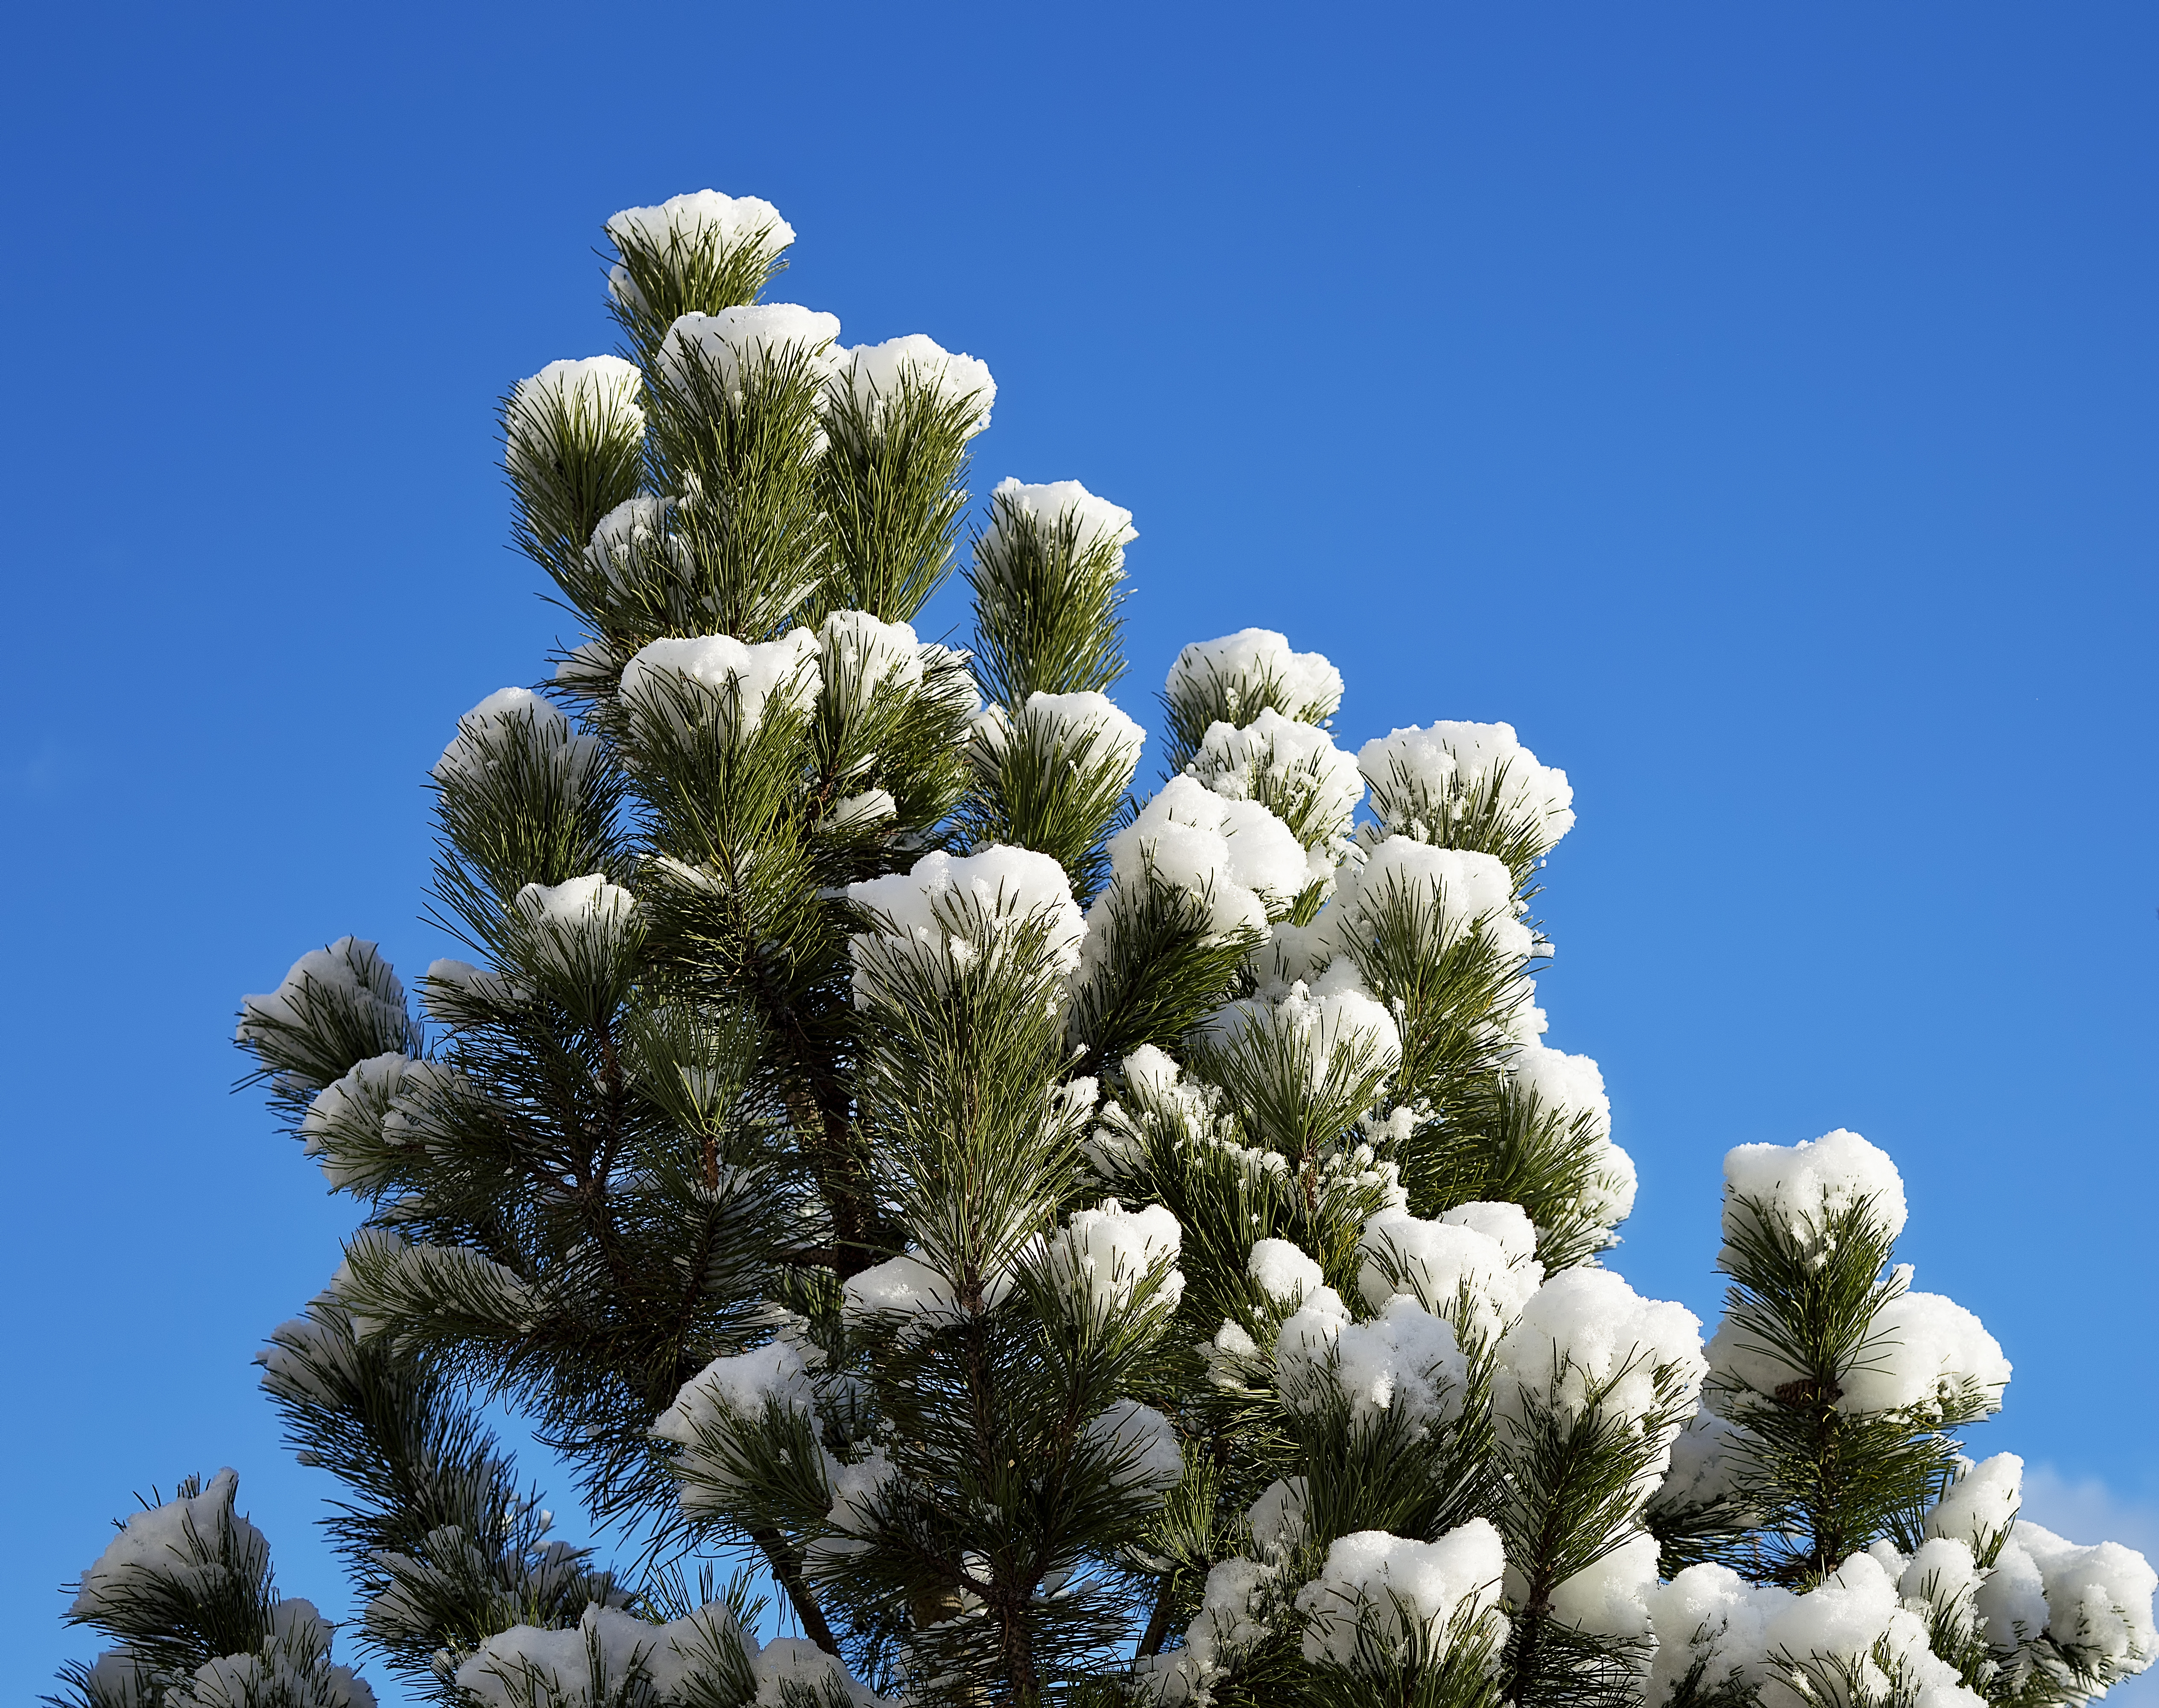
tree, branch, blossom, snow, light, plant, sky, flower, pine, botany, fir, flora, christmas tree, conifer, spruce, branches, needles, finland, helsinki, ecosystem, pihlajamki, flowering plant, woody plant, land plant